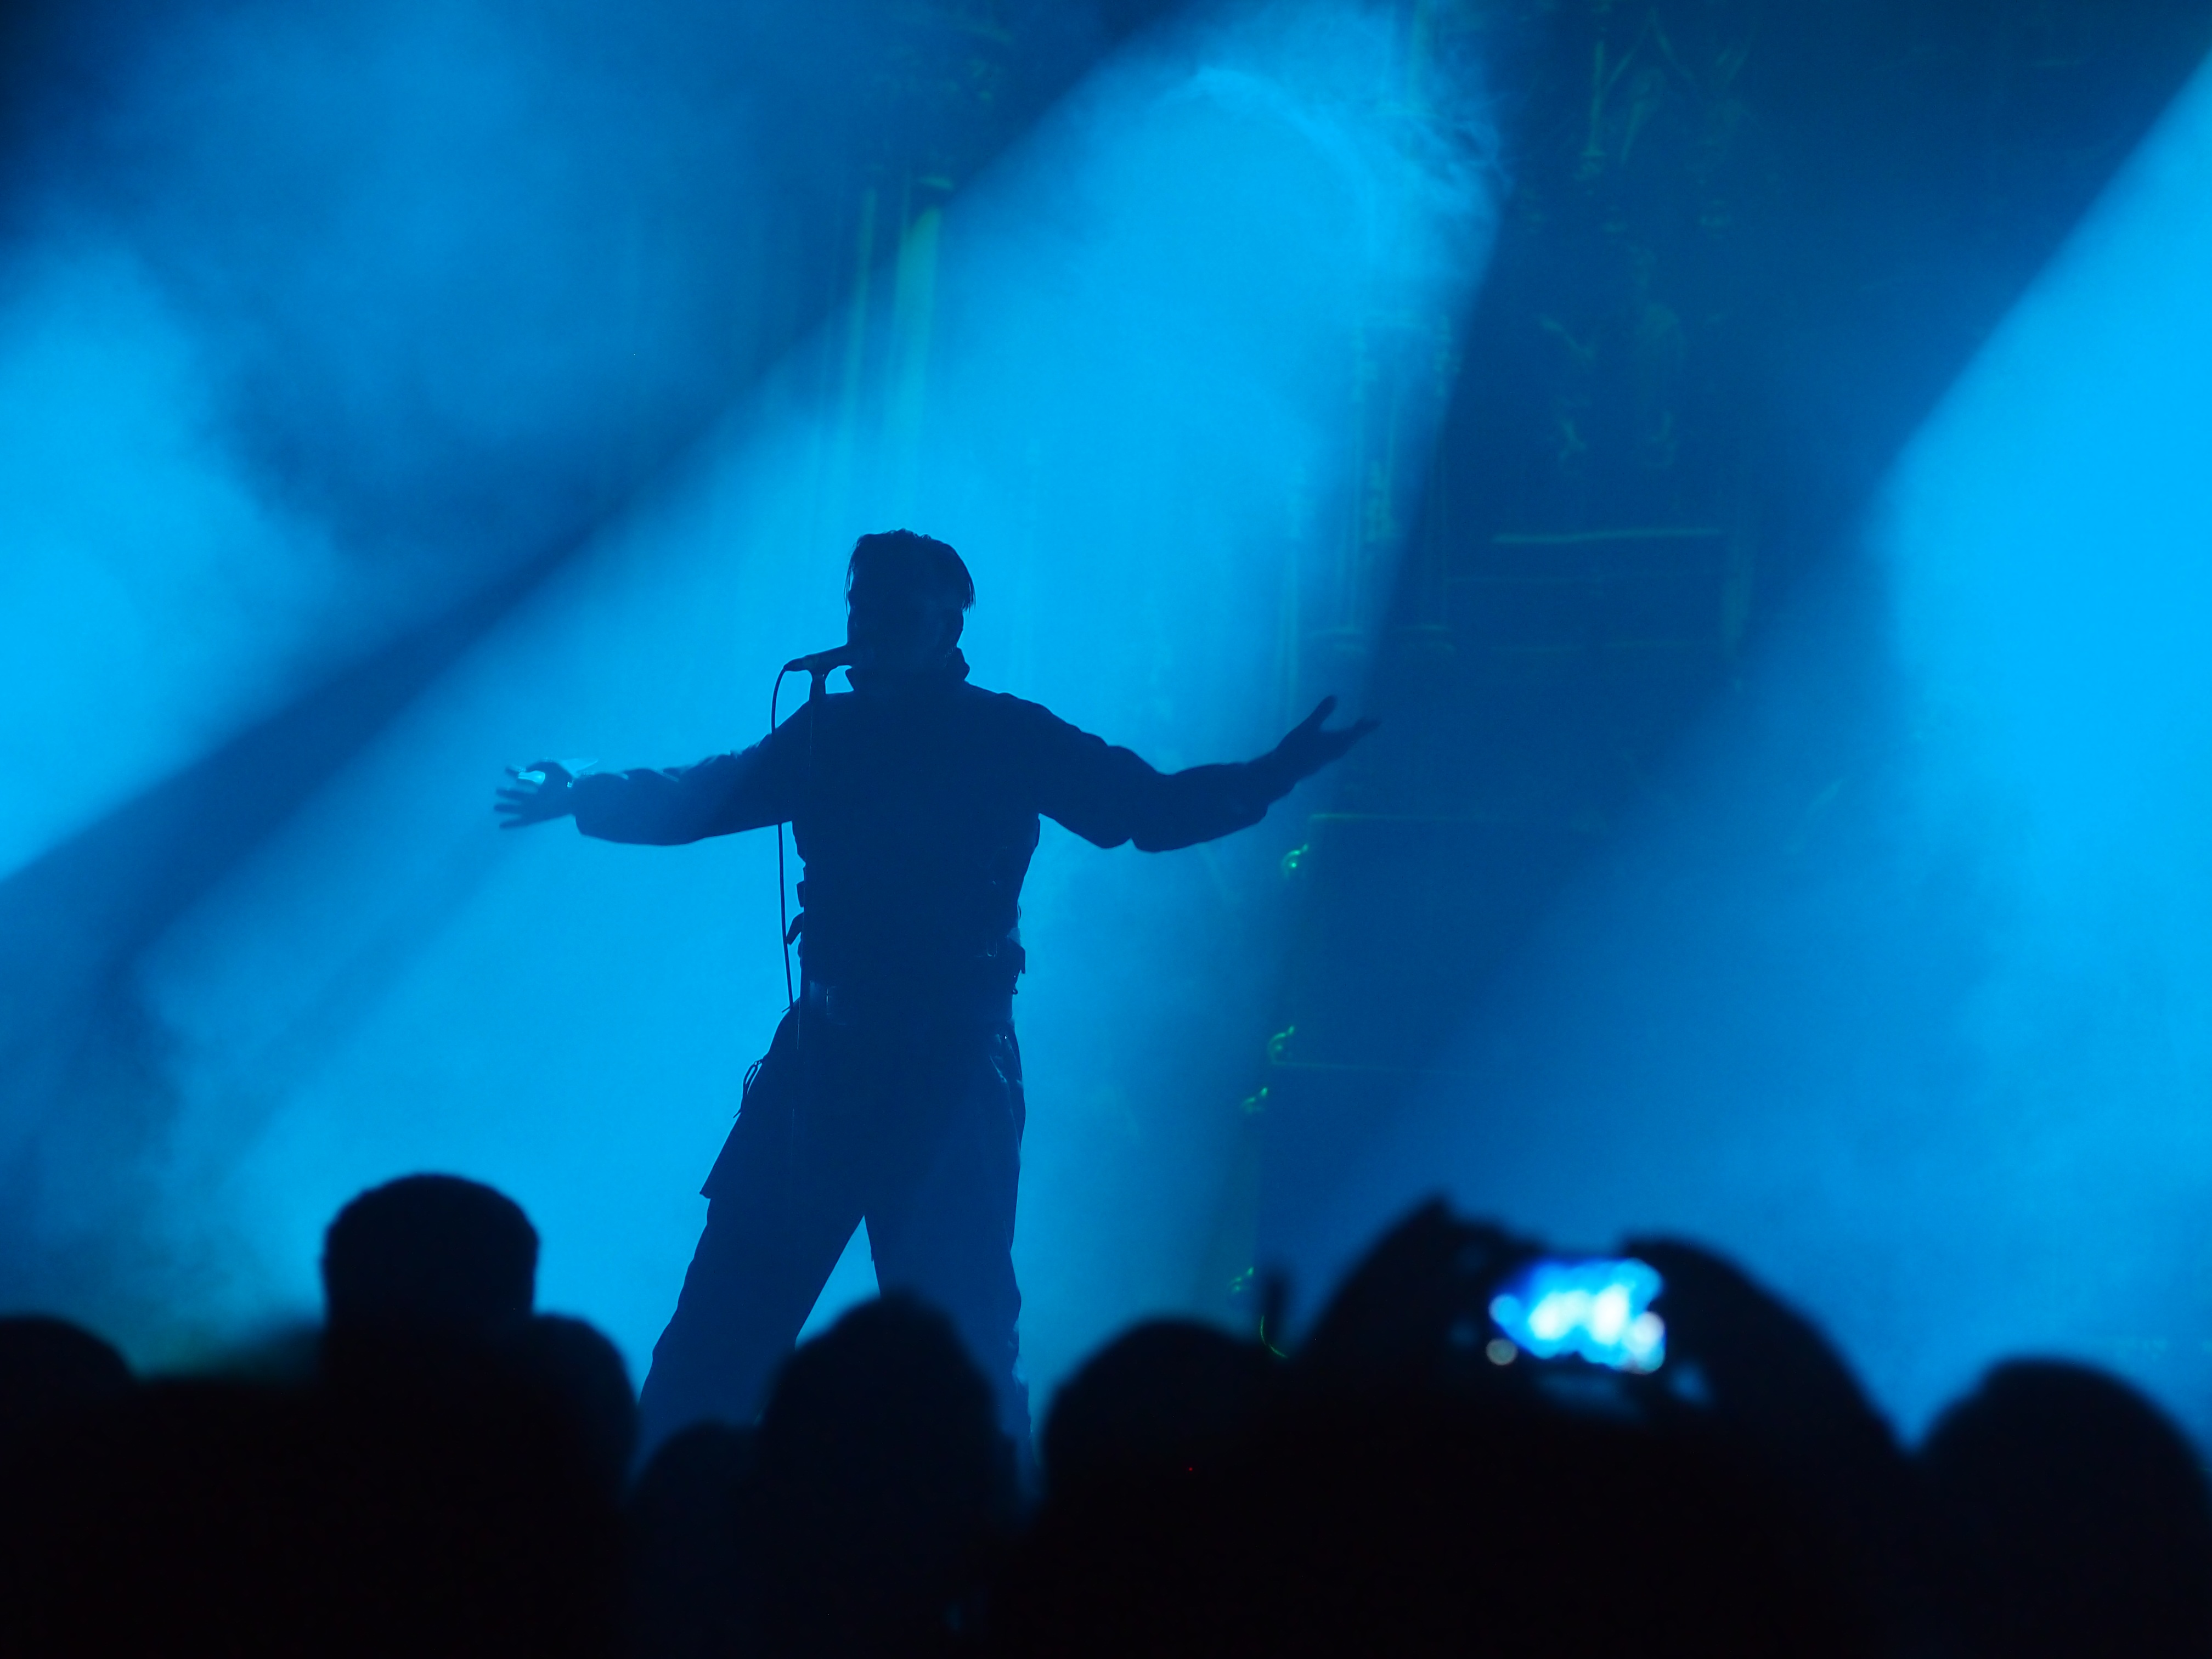
music, underwater, concert, band, blue, festival, stage, performance, sound, entertainment, agonoize, e tropolis